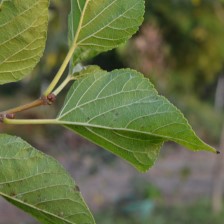
Variety: Kamphaengsaeng42